The Abbot Constantine (1933 film)

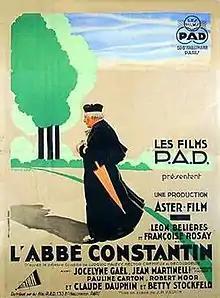

The Abbot Constantine (French: L'Abbé Constantin) is a 1933 French comedy film directed by Jean-Paul Paulin and starring Léon Belières, Françoise Rosay and Claude Dauphin. It is based on the play by Hector Crémieux and Pierre Decourcelle, which in turn was based on Ludovic Halévy's novel "The Abbot Constantine". The novel had previously been made into a 1925 silent film of the same title.